History of optics

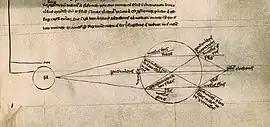
Optical diagram showing light being refracted by a spherical glass container full of water. (from Roger Bacon, "De multiplicatione specierum")

Ibn al-Haytham (known in as "Alhacen" or "Alhazen" in Western Europe), writing in the 1010s, received both Ibn Sahl's treatise and a partial Arabic translation of Ptolemy's "Optics". He produced a comprehensive and systematic analysis of Greek optical theories. Ibn al-Haytham's key achievement was twofold: first, to insist, against the opinion of Ptolemy, that vision occurred because of rays entering the eye; the second was to define the physical nature of the rays discussed by earlier geometrical optical writers, considering them as the forms of light and color.